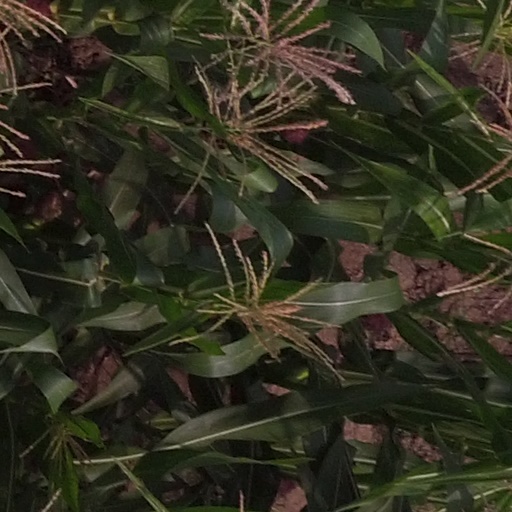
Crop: maize; corn